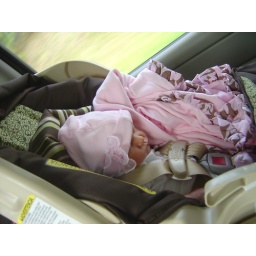
Addie in car seat 1